Lawn bowls at the 2022 Commonwealth Games

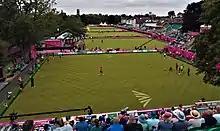
Lawn bowls competition at the 2022 Commonwealth Games.

Lawn bowls was among the sports contested at the 2022 Commonwealth Games, held in Birmingham, England. This was the twenty-first staging of lawn bowls at the Commonwealth Games having featured in every Games bar 1966, and the third staging within England specifically.